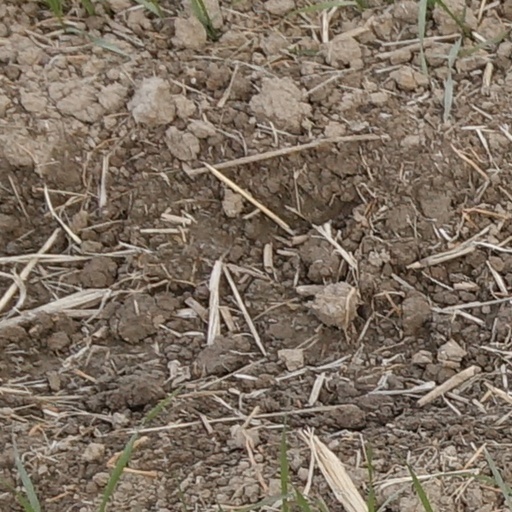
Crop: wheat